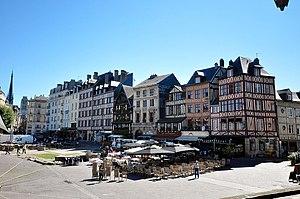
Rouen [ʁwɑ̃] est une commune du Nord-Ouest de la France traversée par la Seine. Préfecture du département de la Seine-Maritime, elle est le chef-lieu de la Normandie réunifiée après avoir été, jusqu'en 2015, celui de la Haute-Normandie.